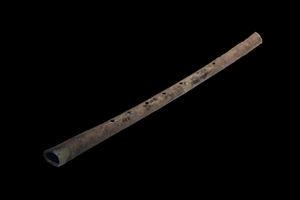
La culture de Peiligang est une culture dans laquelle s'est manifestée l'une des premières cultures néolithiques en Chine. Plus de 120 sites découverts dans le bassin du fleuve Jaune en Chine sont rattachés à cette culture. Elle présente de fortes similitudes avec la culture de Cishan, si bien qu'elles sont parfois considérées comme un ensemble culturel unique : Cishan-Peiligang. Elles ont été précédées par une longue période de néolithisation dispersée et sans continuité, sans « progression constante », avec d'éventuels retours à la chasse et à la cueillette. Dans la culture de Peiligang, avec la chasse et la cueillette on a commencé à pratiquer la culture du millet des oiseaux. C'est actuellement le lieu de la première domestication connue du millet avec la culture de Cishan.